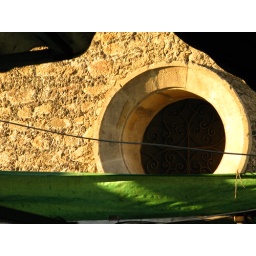
window over the market